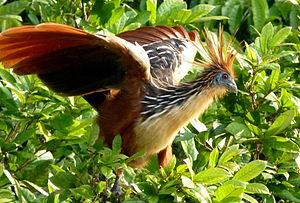
Le hoazin huppé ou hoazin, aussi appelé hoatzin ou sassa, est une espèce d’oiseaux tropicaux que l’on rencontre en Amérique du Sud, dans les marais des bassins de l’Amazone et de l’Orénoque.
L'appareil digestif aviaire désigne le système digestif original des oiseaux qui possède des caractéristiques communes bien que les régimes alimentaires et les modes de vie soient très différents. Ce dispositif permet à la fois de soutenir un métabolisme élevé et d’être très performant.